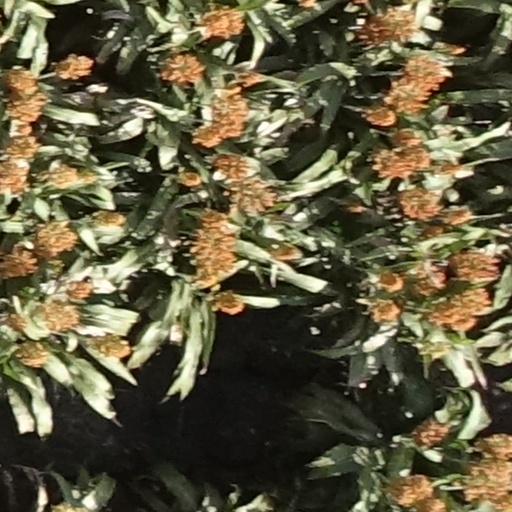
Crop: sorghum